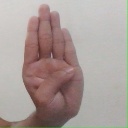
अक्षर: ब